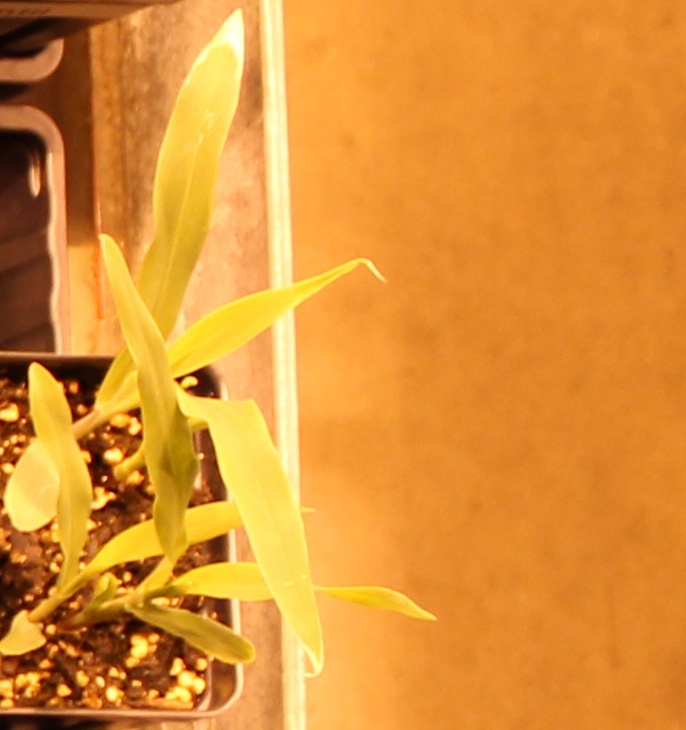
Label: Corn